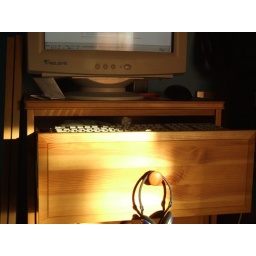
My temporary computer desk in a chest of drawers.